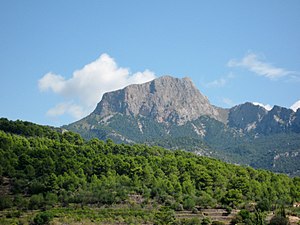
Mallorca / Geografi / Bjerge, dale og vandløb
Puig Major
Mallorca er en ø i gruppen Balearerne, som er en del af Spanien. Øen ligger i det vestlige Middelhav, ca. 170 km fra Barcelona på fastlandet.